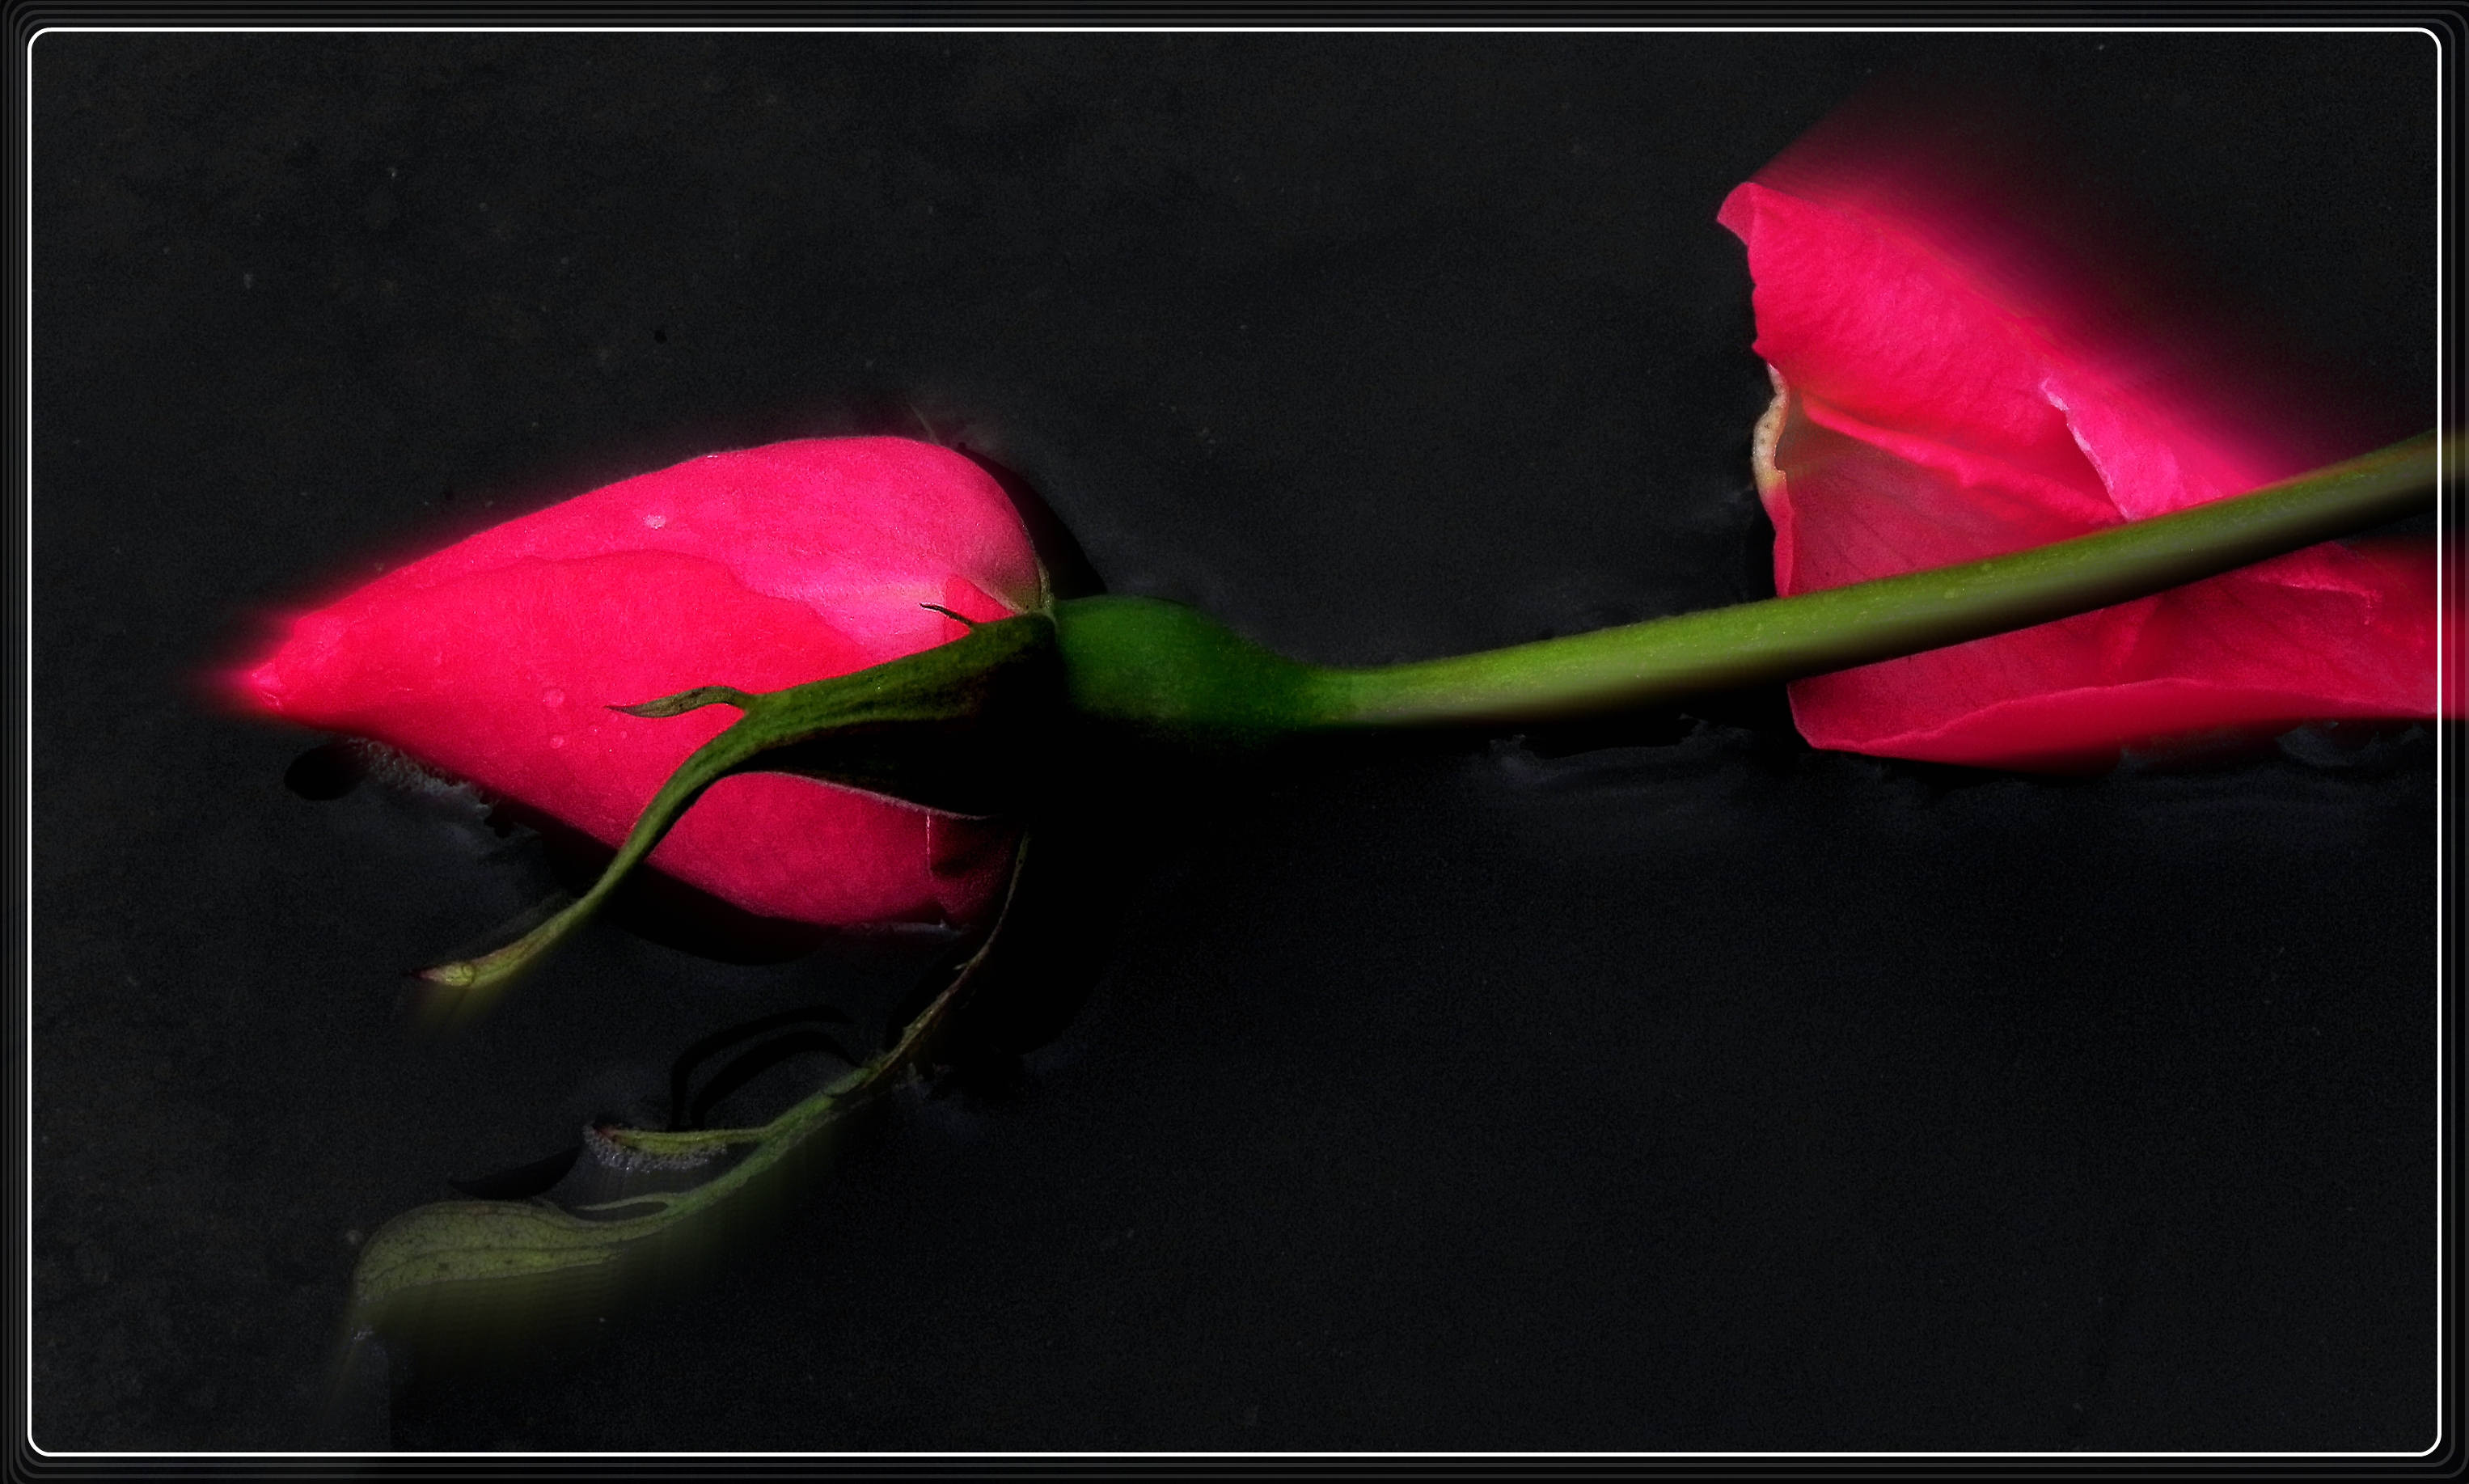
nature, plant, leaf, flower, petal, green, red, color, flowers, naturaleza, flores, organ, ggl1, macro photography, flowering plant, land plant